Kingdom of León

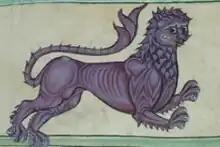
The purple lion emblem displayed in "the Tumbo A".

The 1085 taking of Toledo by Alfonso VI of León was seen as an epochal event in medieval Iberia, as Toledo was the first major Andalusi city conquered by Christians. Modern historians see the fall of Toledo as marking a basic change in relations with the Moorish south, turning from the simple extortion of annual tribute to outright territorial expansion. Alfonso VI was drawn into local politics by strife within Toledo and inherited the political alliances of the city-state. He found himself faced with problems unfamiliar to him, such as appointing and dealing with a Catholic bishop in Toledo and the settling of garrisons in the small Muslim strongholds, the "taifas", which were dependent on Toledo and which often bought the king's favour with gold from their trade with Al-Andalus and the Maghreb. Alfonso VI thus found his role as a Catholic king redefined as he governed large cities with sophisticated urban, Muslim subjects and growing Christian populations.